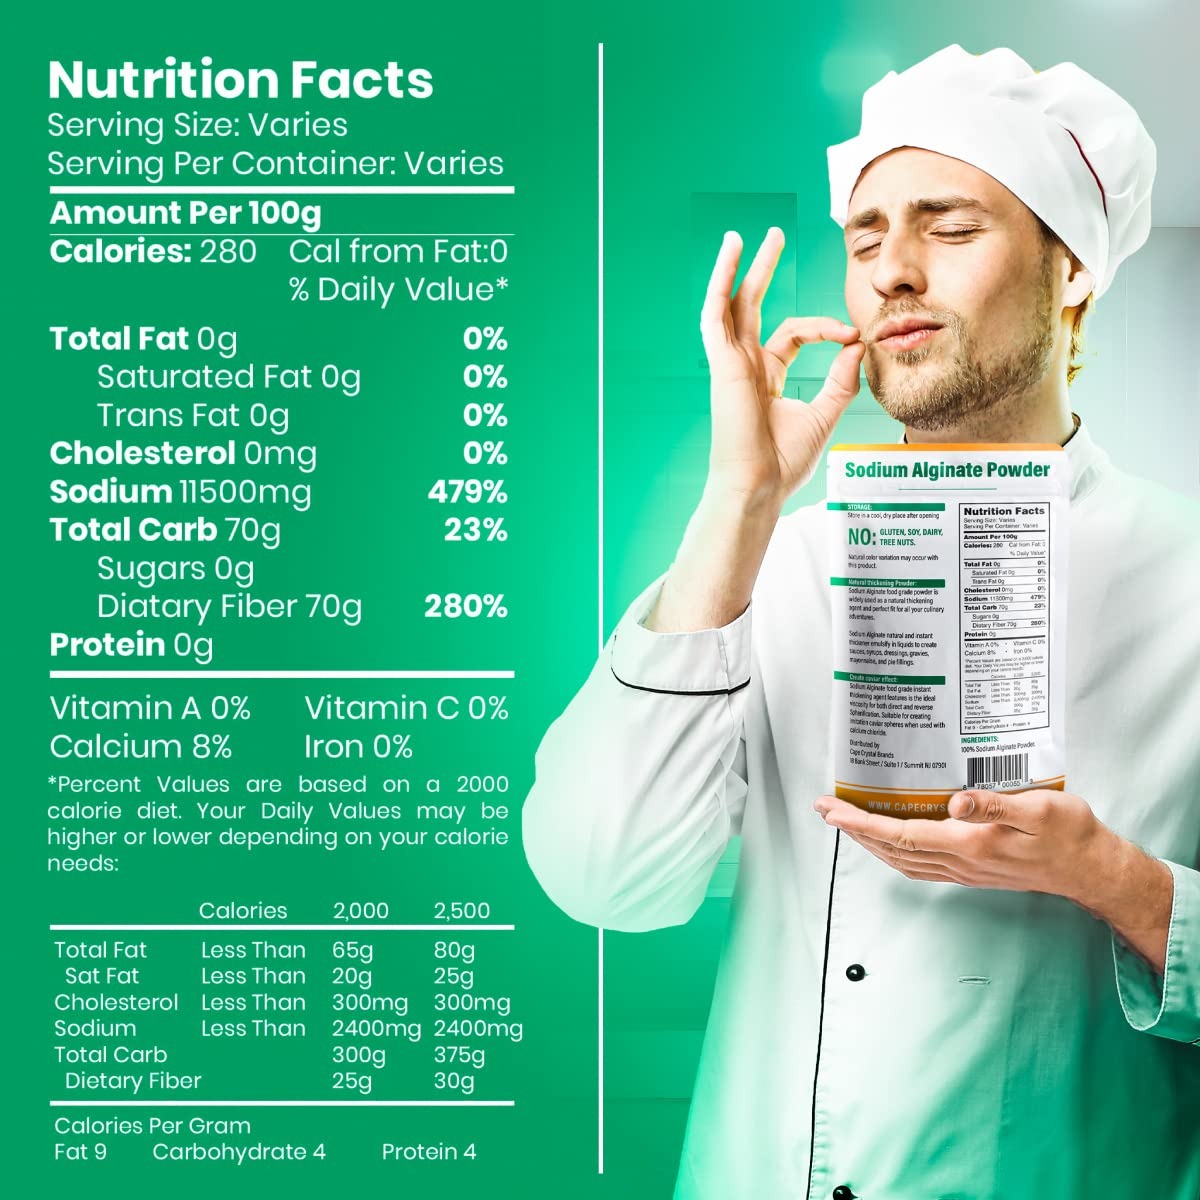
Item Name: Sodium Alginate 100% Food Grade | Natural Thickening Powder & Gelling Agent for Cooking (8 Oz)…
Bullet Point 1: ✅ CULINARY GELLING AGENT - Sodium Alginate Powder Food Grade - Thickening Agent emulsifies in liquids to create sauces, syrups, dressings, gravies, mayonnaise, and pie fillings. Perfect for molecular gastronomy applications!
Bullet Point 2: ✅ CREATE CAVIAR EFFECT - Sodium Alginate Powder - Thickening Agent for molecular gastronomy, features the correct viscosity for direct or reverse spherification; a unique cooking technique developed by Chef Ferran Adria at El Bulli restaurant in 2003!
Bullet Point 3: ✅ PROPERLY PREPARE MEATS - Sodium Alginate Powder - Thickening Agent is used as a meat binder to produce nuggets, roasts, meatloaves, and steaks. It is a must-have ingredient for all serious cooks!
Bullet Point 4: ✅ SAFE TO EAT - Cape Crystal Sodium Alginate Powder - Thickening Agent, refined from seaweed, are made for the kitchen and can be trusted in your foods. 100% vegan safe, gluten-free, and non-GMO!
Value: 8.0
Unit: Ounce

Price: 18.95